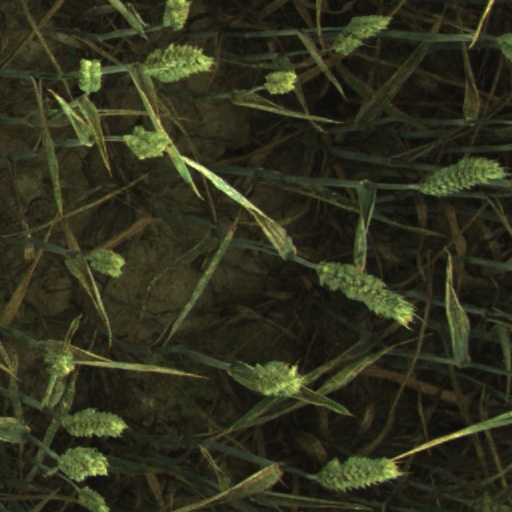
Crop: wheat